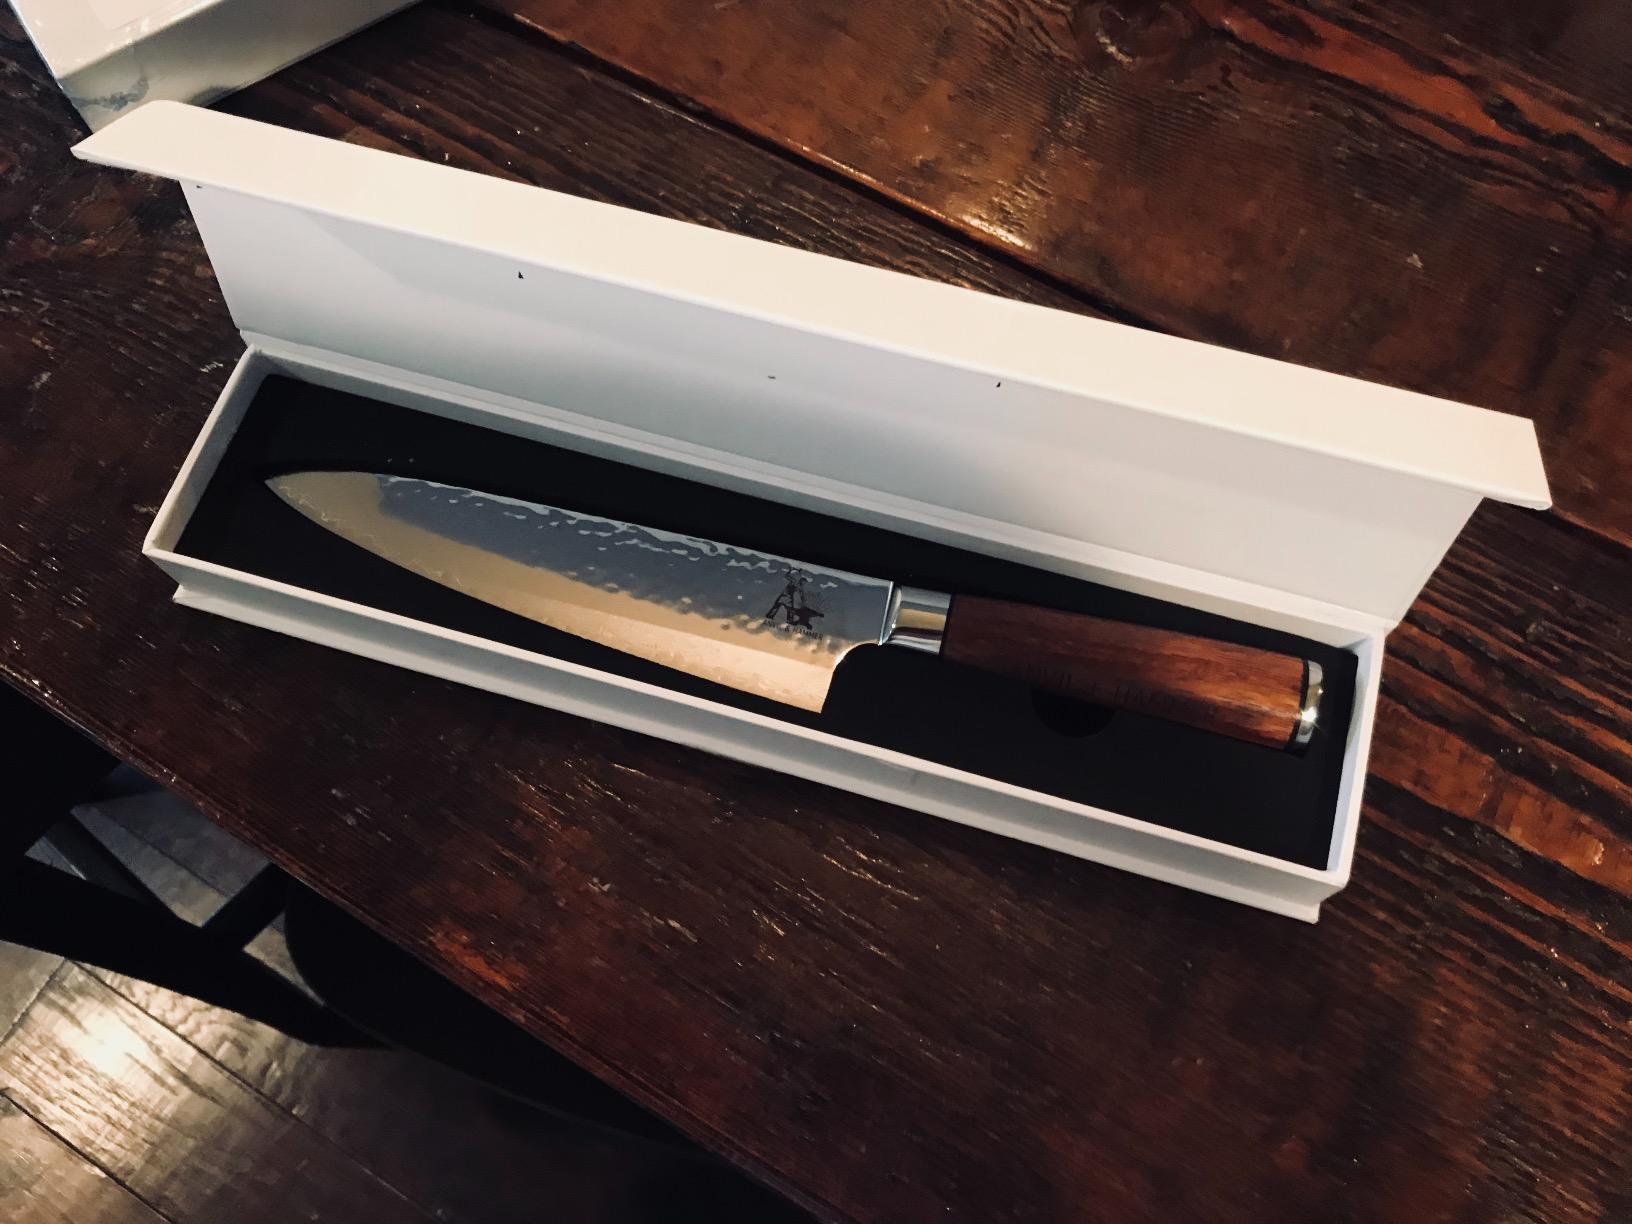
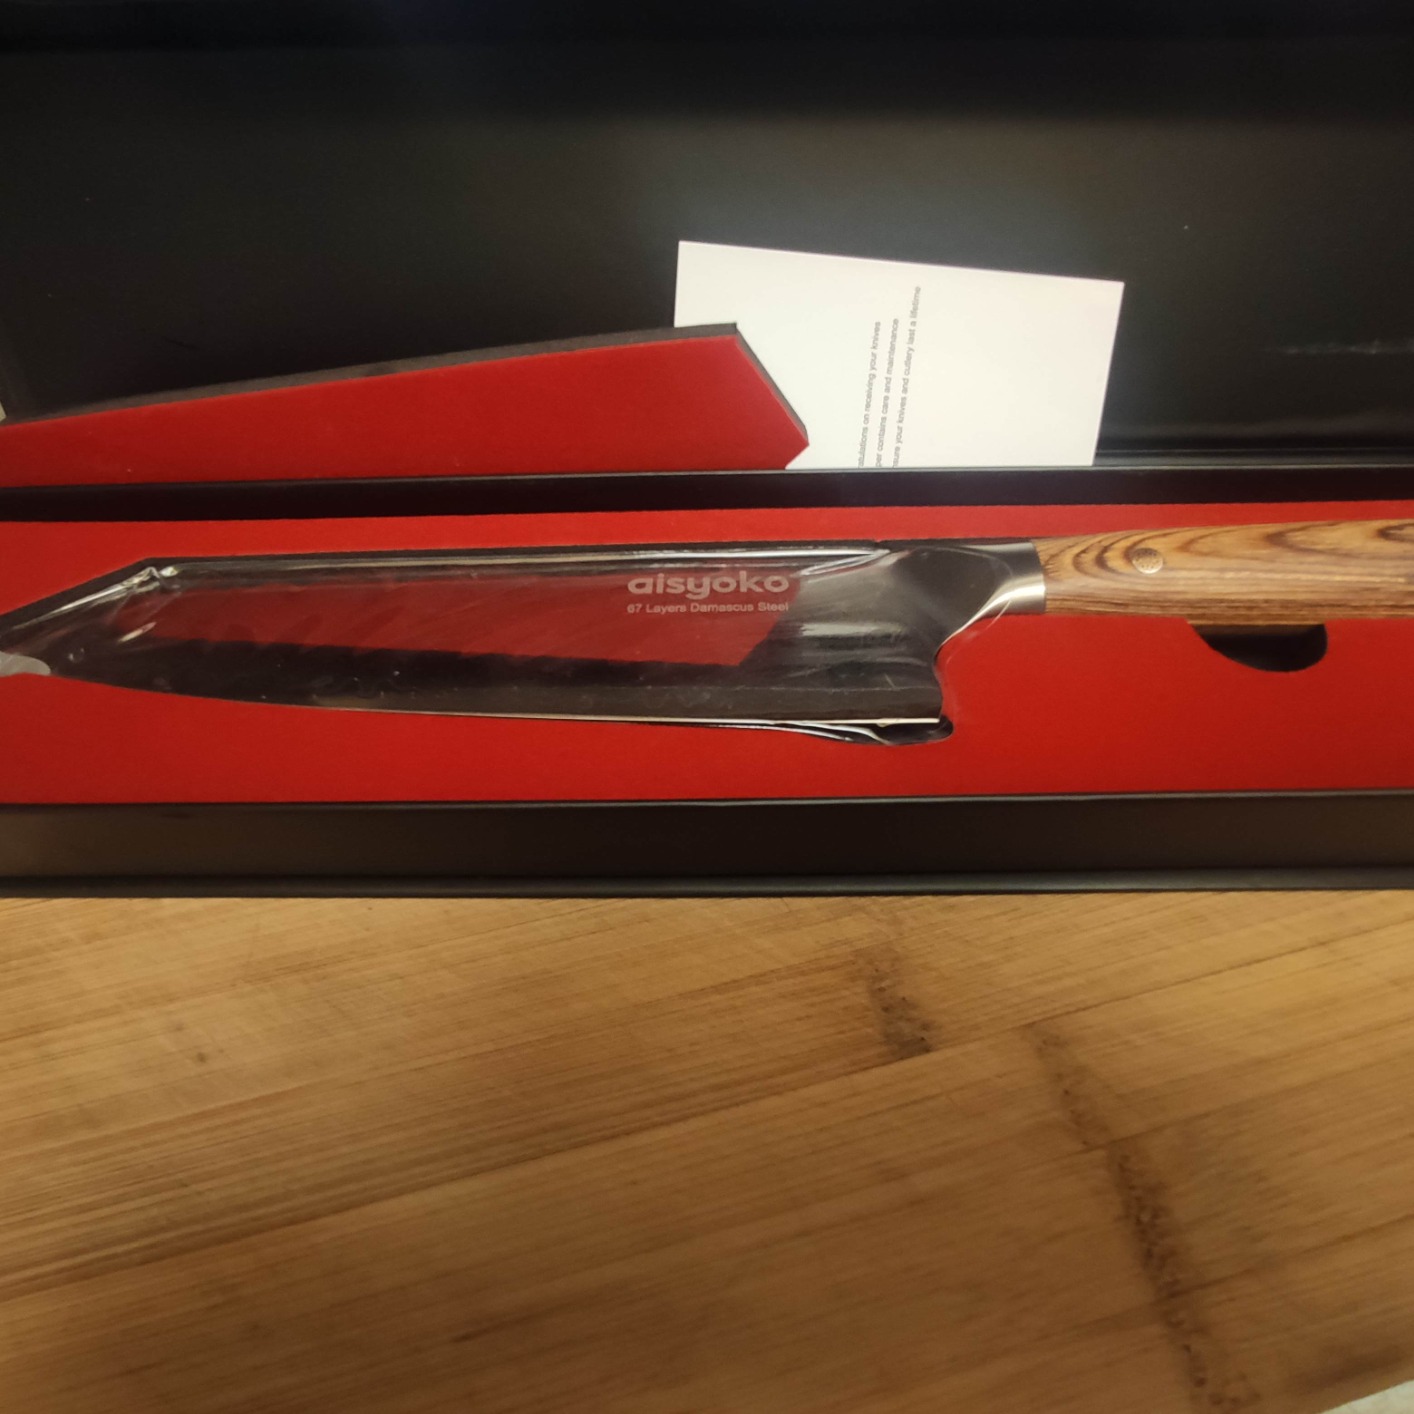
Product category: items_knife
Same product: no